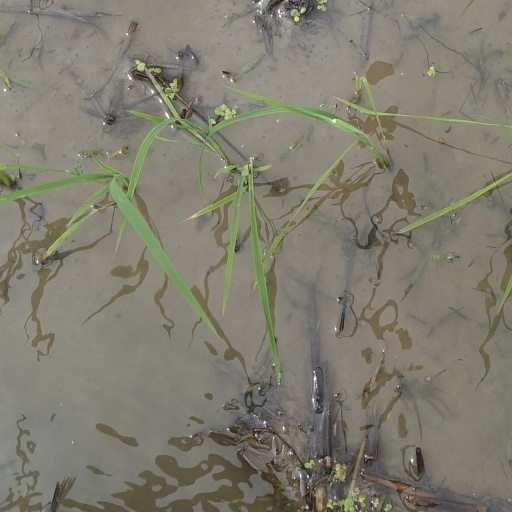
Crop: rice